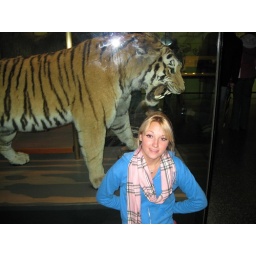
a tiger tries to eat the kid and is foiled by the glass box